Kira Ivanova

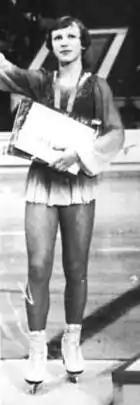
Kira Ivanova at the 1978 Prize of Moscow News

Kira Valentinovna Ivanova (10 January 1963 – 18 December 2001) was a Soviet Russian figure skater. She was the 1984 Olympic bronze medalist, the 1985 World silver medalist, a four-time European silver medalist, and a three-time Soviet national champion.